River Dee, Aberdeenshire

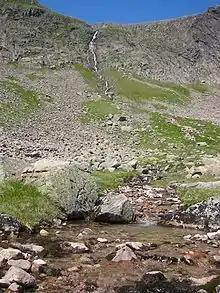
Falls of Dee in An Garbh Choire

The River Dee rises from a spring on the Braeriach plateau in the Cairngorm Mountains at a height of at about 1,220 m, the highest source of any major river in the British Isles. Emerging in a number of pools called the Wells of Dee the young Dee then flows across the plateau to the cliff edge from where the Falls of Dee plunge into An Garbh Choire ("burn of the rough corrie"). The river is then joined by a tributary coming from the Pools of Dee in the Lairig Ghru, and flows south down the Lairig Ghru between Ben Macdui and Cairn Toul, tumbling over falls in the Chest of Dee on its way to White Bridge and the confluence with the Geldie Burn, at which point it turns east.